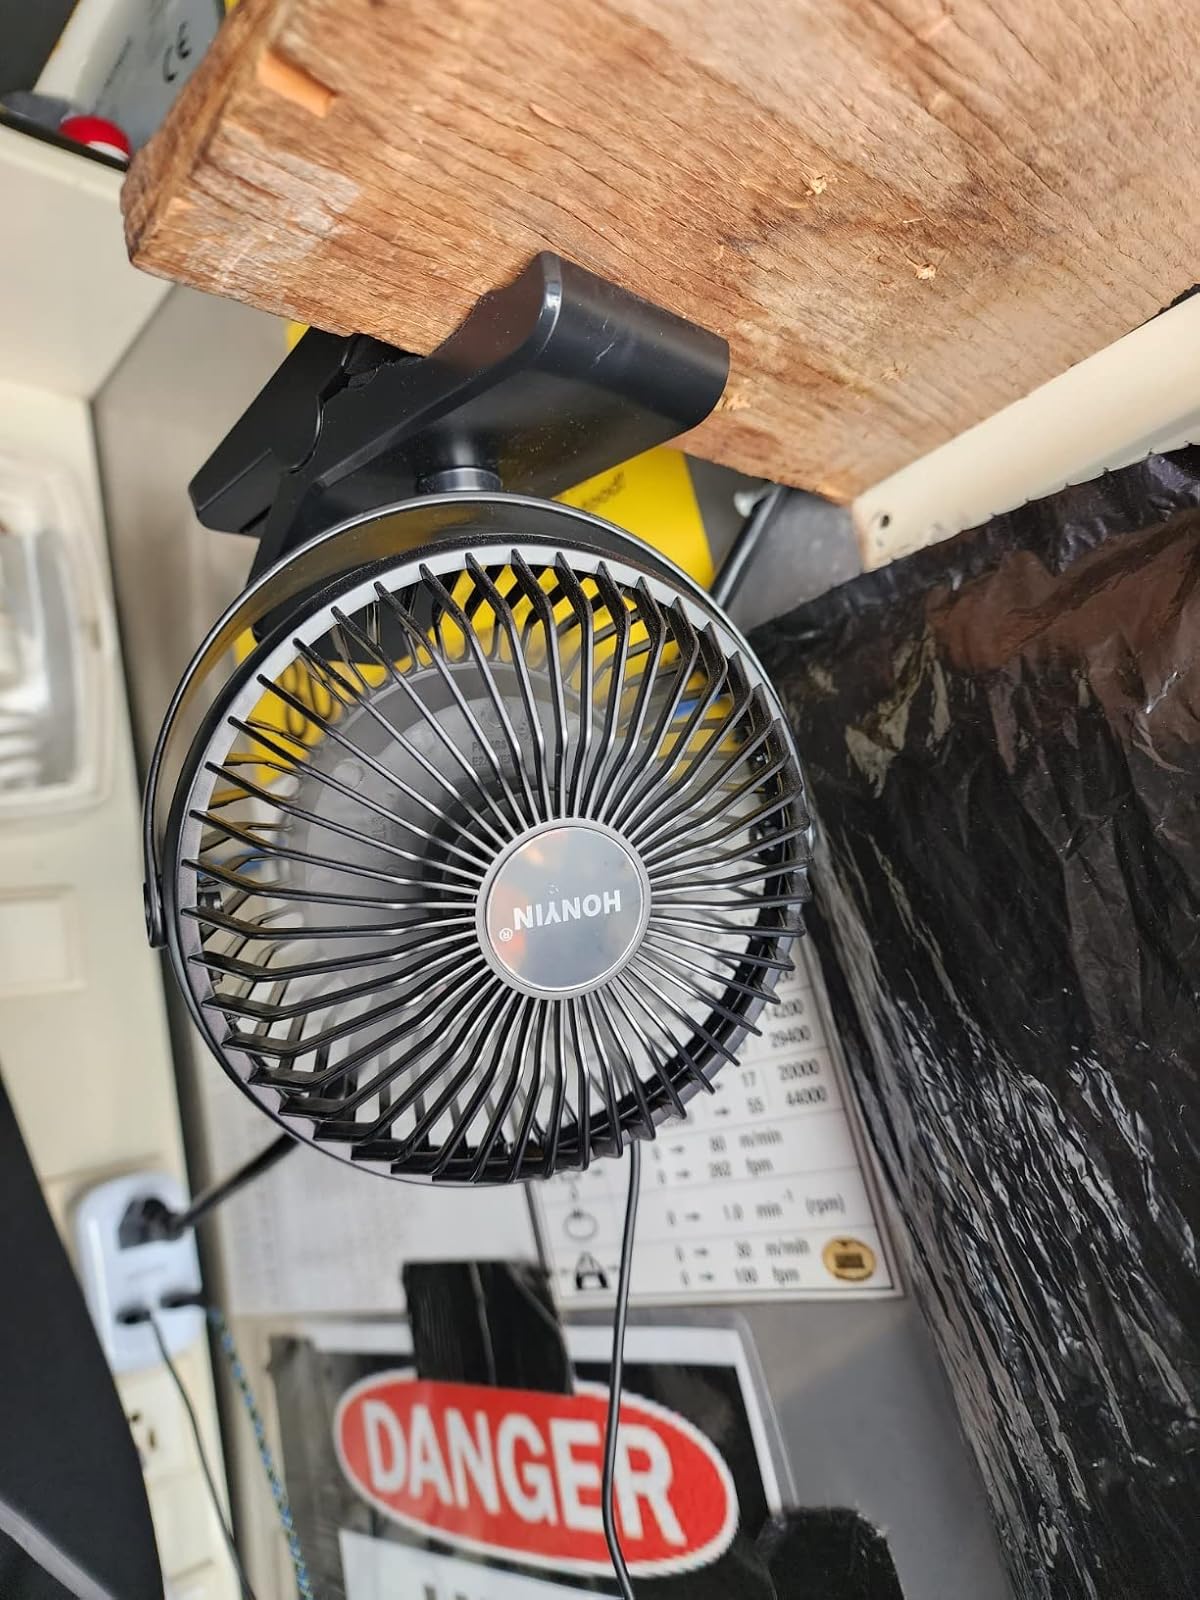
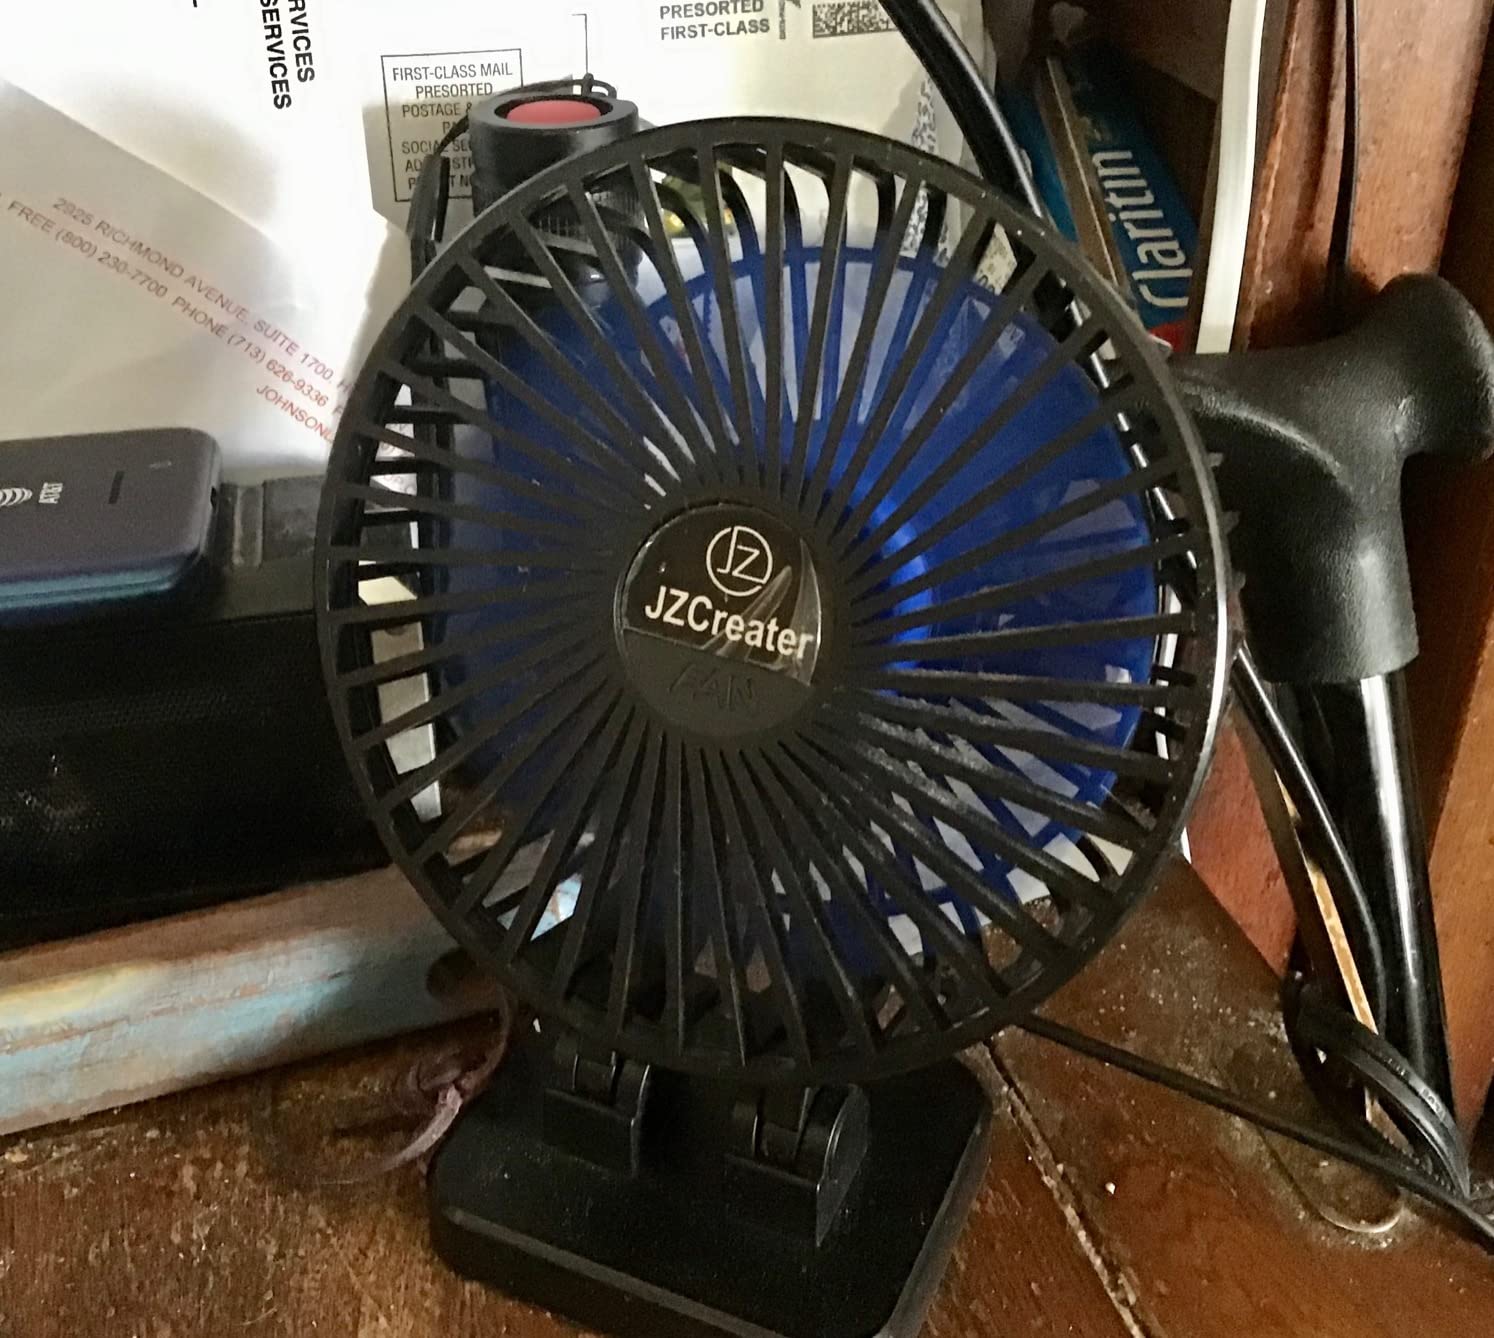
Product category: fan
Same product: no